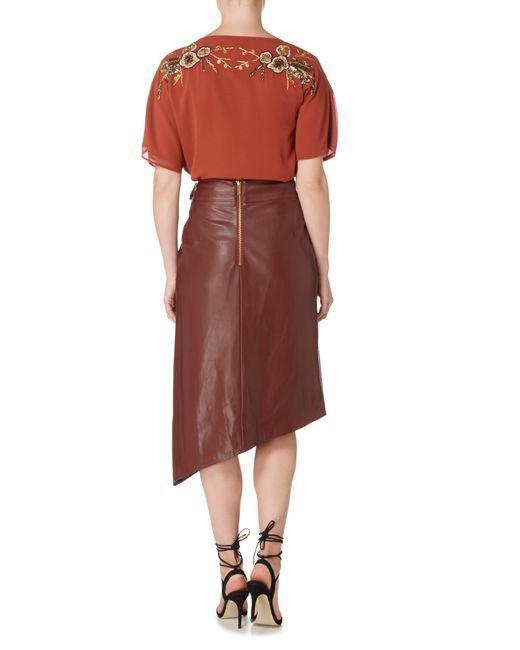
Stylisches bedrucktes Top mit rotem Lederrock für Damen